Markus Högner

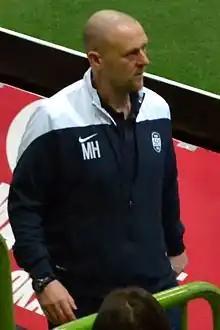
Högner in 2016

Markus Högner (born 26 April 1967) is a German football coach and former player who coaches SGS Essen.